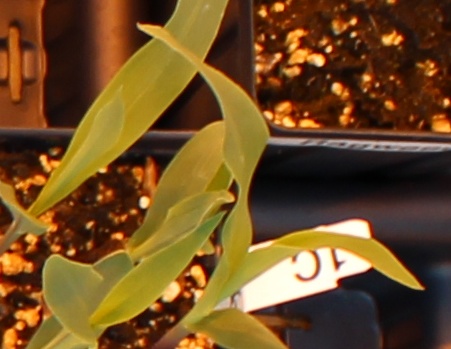
Label: Corn